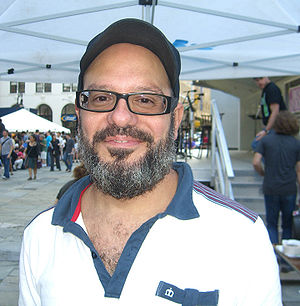
David Cross (skuespiller)
David Cross ved Brooklyn Book Festival i 2009.
David Cross er en amerikansk skuespiller, komiker og manuskriptforfatter. Cross er bedst kendt for rollen som Tobias Fünke i den amerikanske komedieserie Familie på livstid.